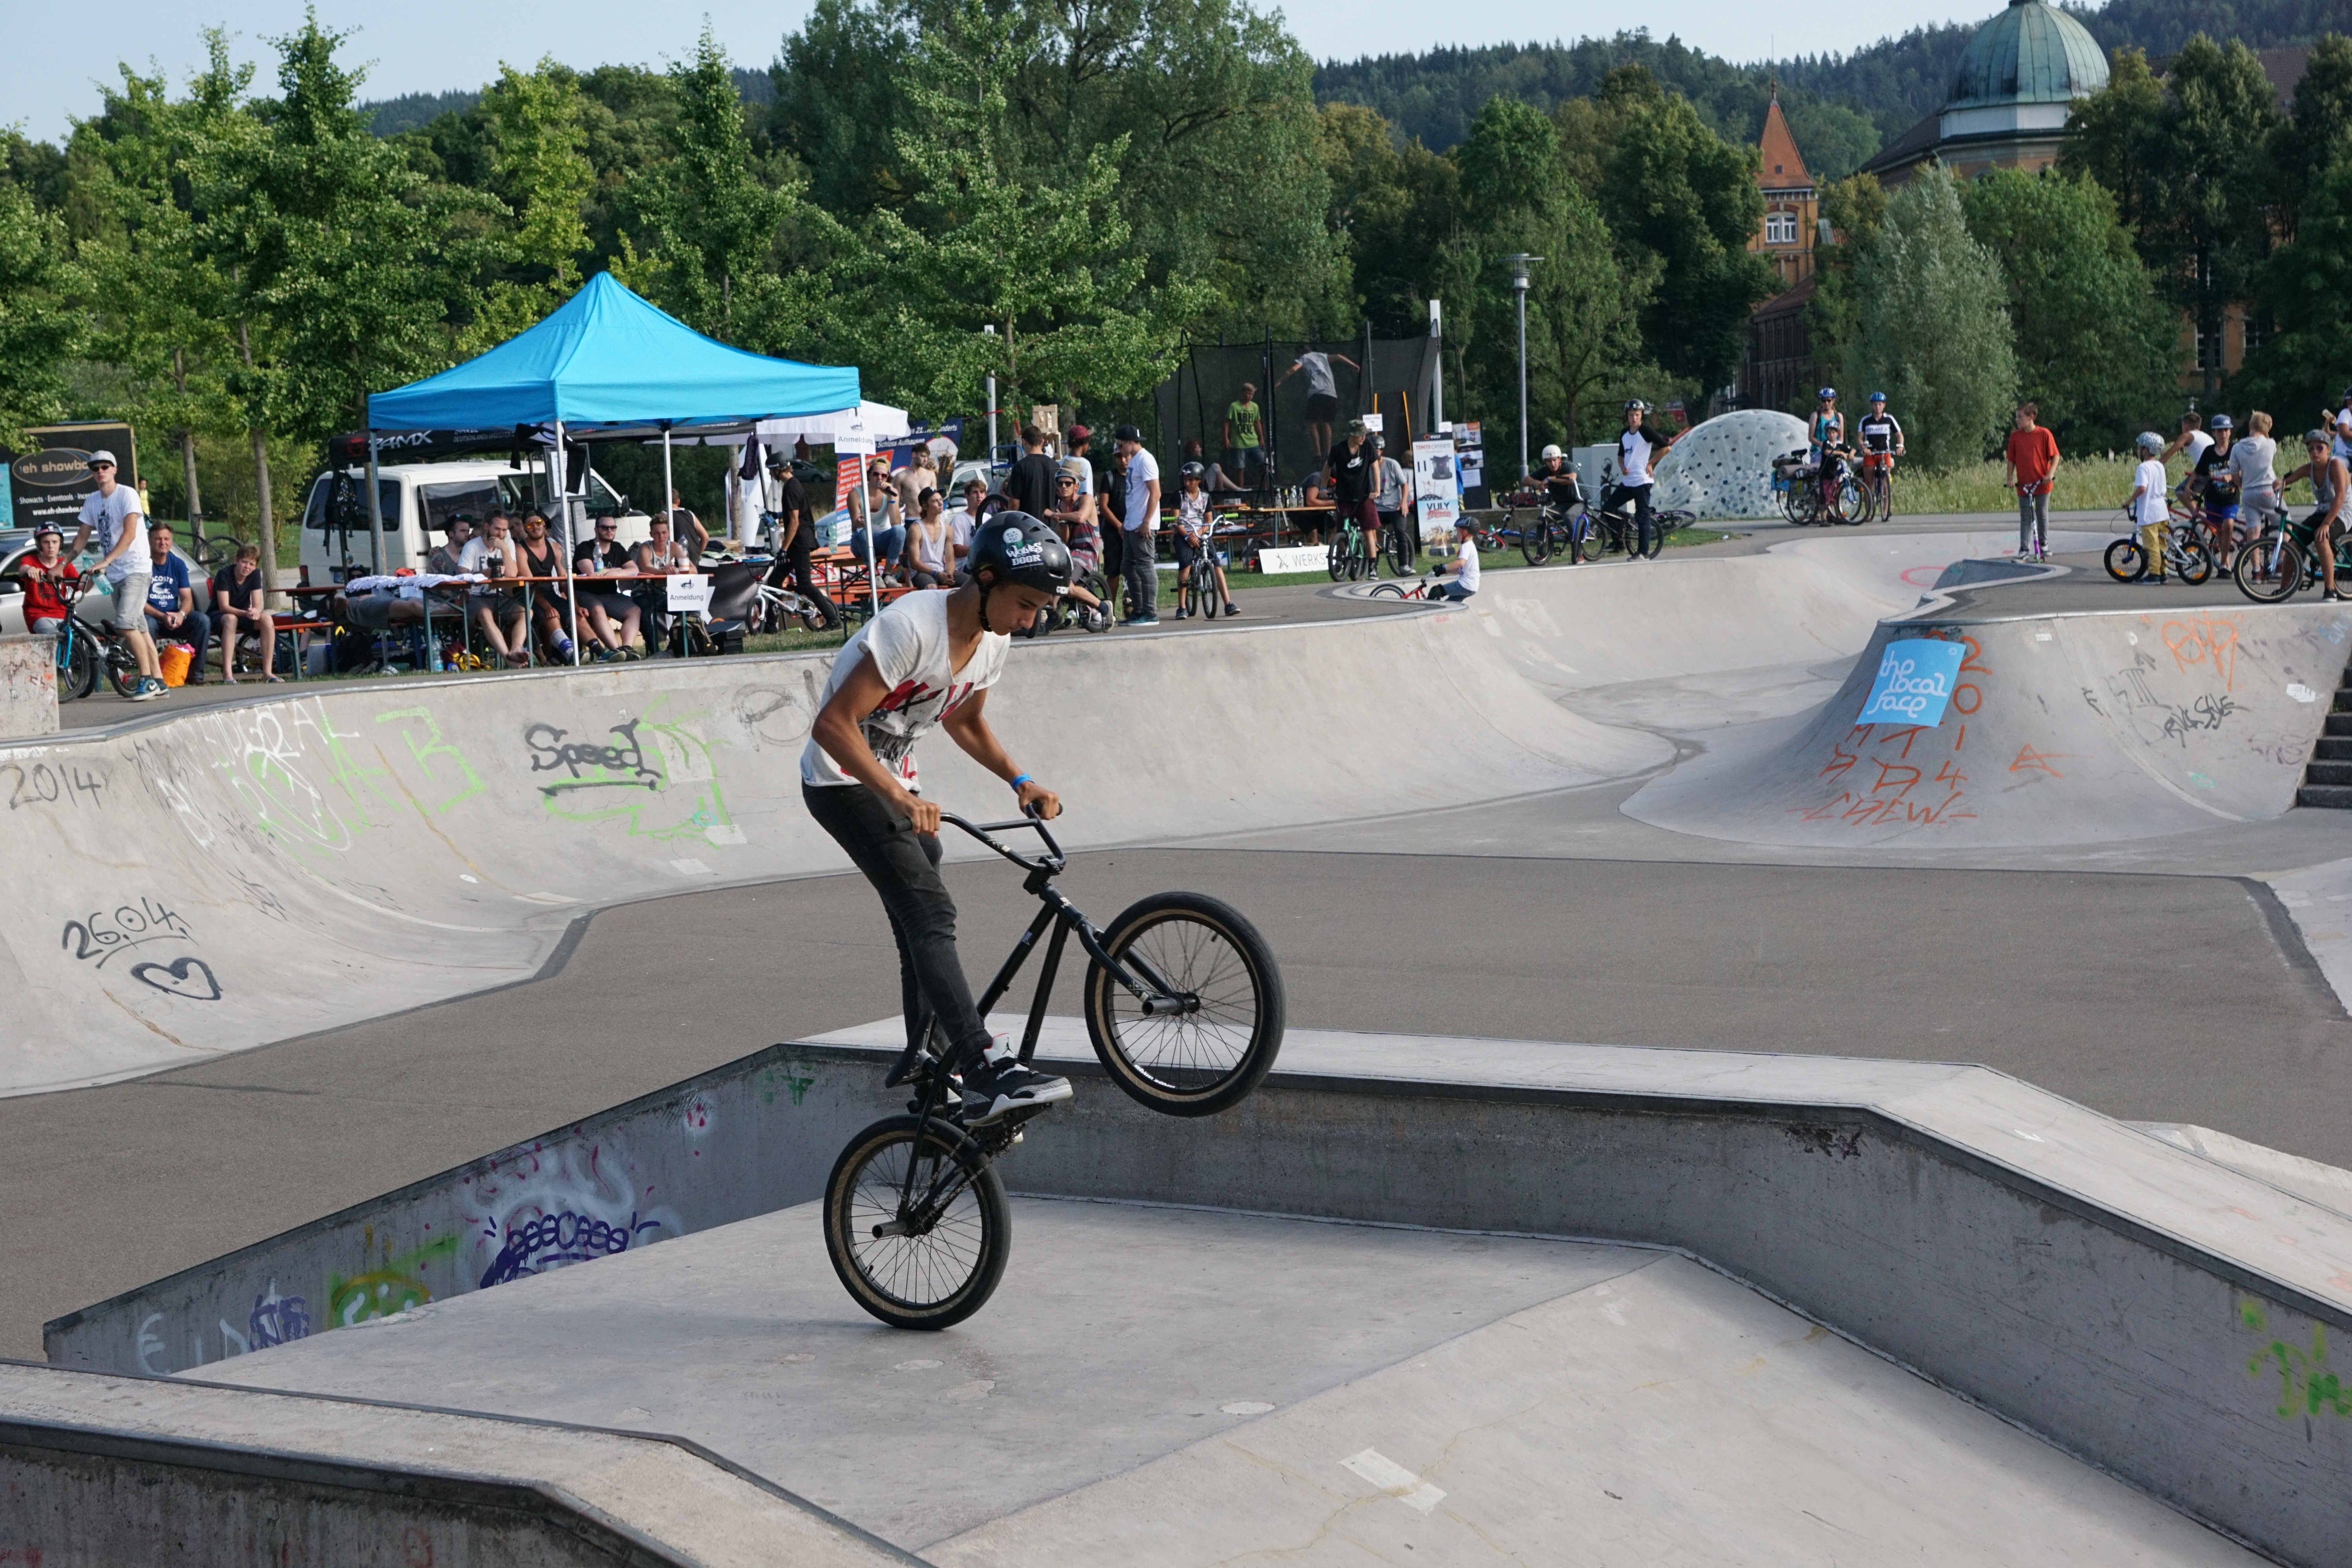
sport, wheel, boy, bike, jump, drive, extreme sport, cycle, bmx, competition, fun, sports, joy, germany, benefit from, two wheeled vehicle, extremely, tuttlingen, frohsinn, kurzweil, cycle sport, bicycle motocross, bmx bike, freestyle bmx, endurance sports, flatland bmx, bmx racing